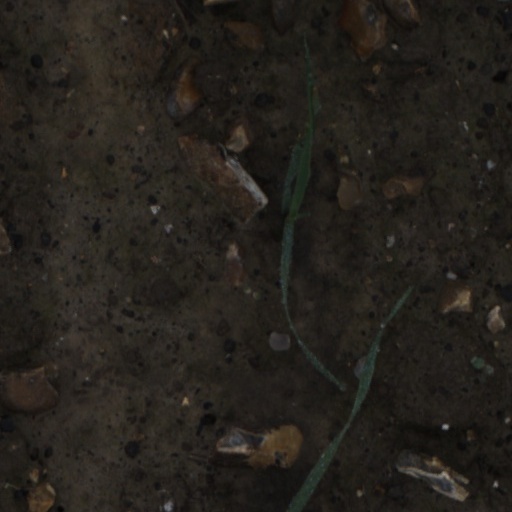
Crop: wheat